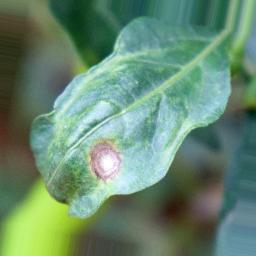
Label: cercospora